Battle of Hareira and Sheria

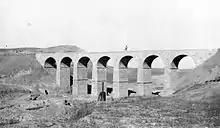
Sheria viaduct crossing the Wadi esh Sheria with Tel esh Sheria in the background left

The 2nd Battalion Royal Irish Fusiliers was halted about from the redoubt, when their supporting company began to work around the southern face of the redoubt along the wadi, while the Inniskilling Fusiliers on the right attacked and captured the "hairpin-shaped" defence north of the wadi, threatening the Khan Abu Jerra defences, these two attacked also threatened the Hareira redoubt with encirclement. When this became clear, most of the garrison evacuated the Hareira redoubt, before the Irish Fusiliers assaulted the position with machine guns, trench mortars and overwhelming numbers. The Irish Fusiliers captured 28 prisoners and four large trench mortars, while the Inniskilling Fusiliers captured two 150 mm howitzers, the attackers suffering 276 casualties during the fighting. Later the Labbi and Mustapha trenches to the north-west and north of the redoubt were occupied without opposition.